George Sanders (painter)

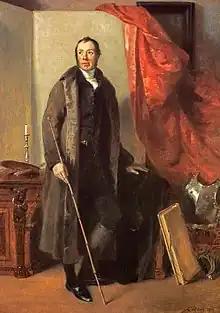
Sanders by Andrew Geddes, 1816

Sanders was born at Kinghorn, Fife, in 1774, and educated at Edinburgh. There he was apprenticed to a coach-painter named Smeaton, and afterwards practised as a miniature-painter and drawing-master, and designer of book illustrations. At that period he executed a panorama of Edinburgh taken from the guardship in Leith Roads. Before 1807 Sanders came to London, where, after working as a miniaturist for a few years, he established himself as a painter of life-sized portraits in oil. Though of limited abilities, he was for a time a very fashionable artist, and obtained high prices, as much as 800l. being paid for his portrait of Lord Londonderry. He usually represented his male sitters in fancy dress. His portraits of the Dukes of Buckingham, Devonshire, and Rutland, Lord Dover, Lord Falmouth, Jane Spencer-Churchill, Duchess of Marlborough, Mr. W. Cavendish, and Sir W. Forbes, were well engraved by J. Burnet, C. Turner, H. Meyer, and others.